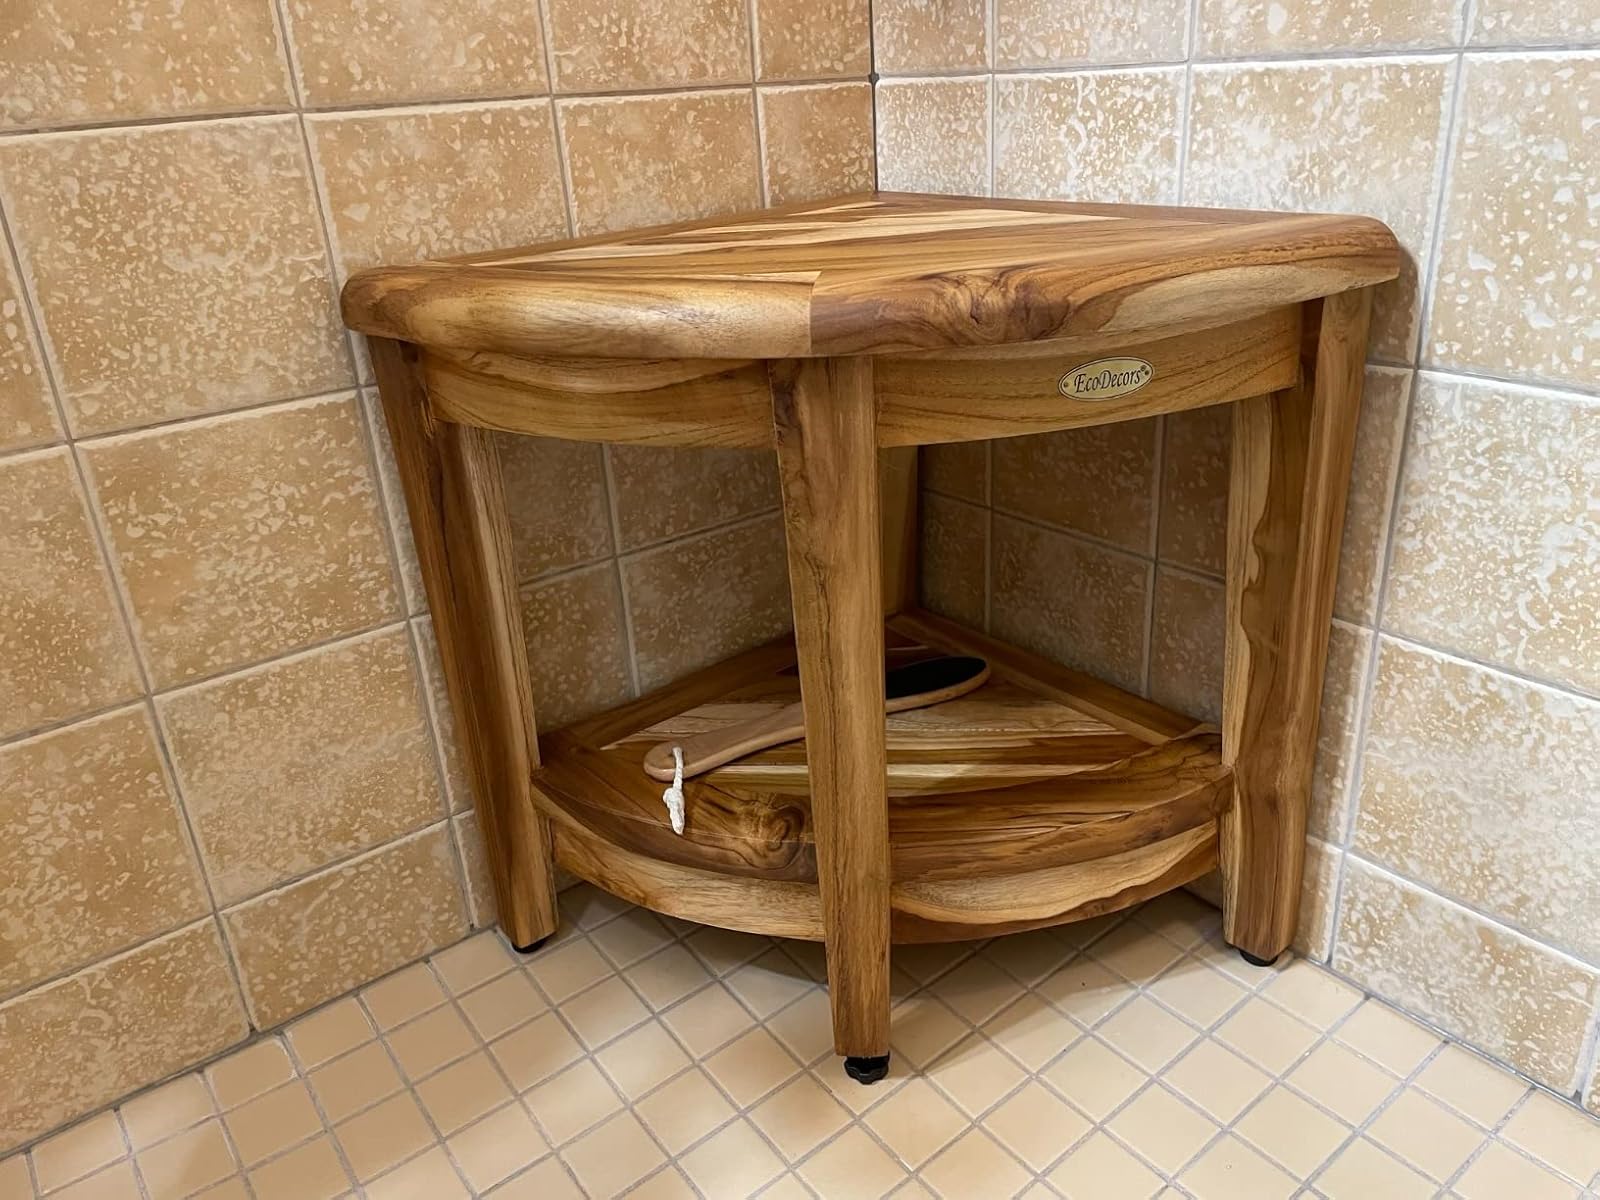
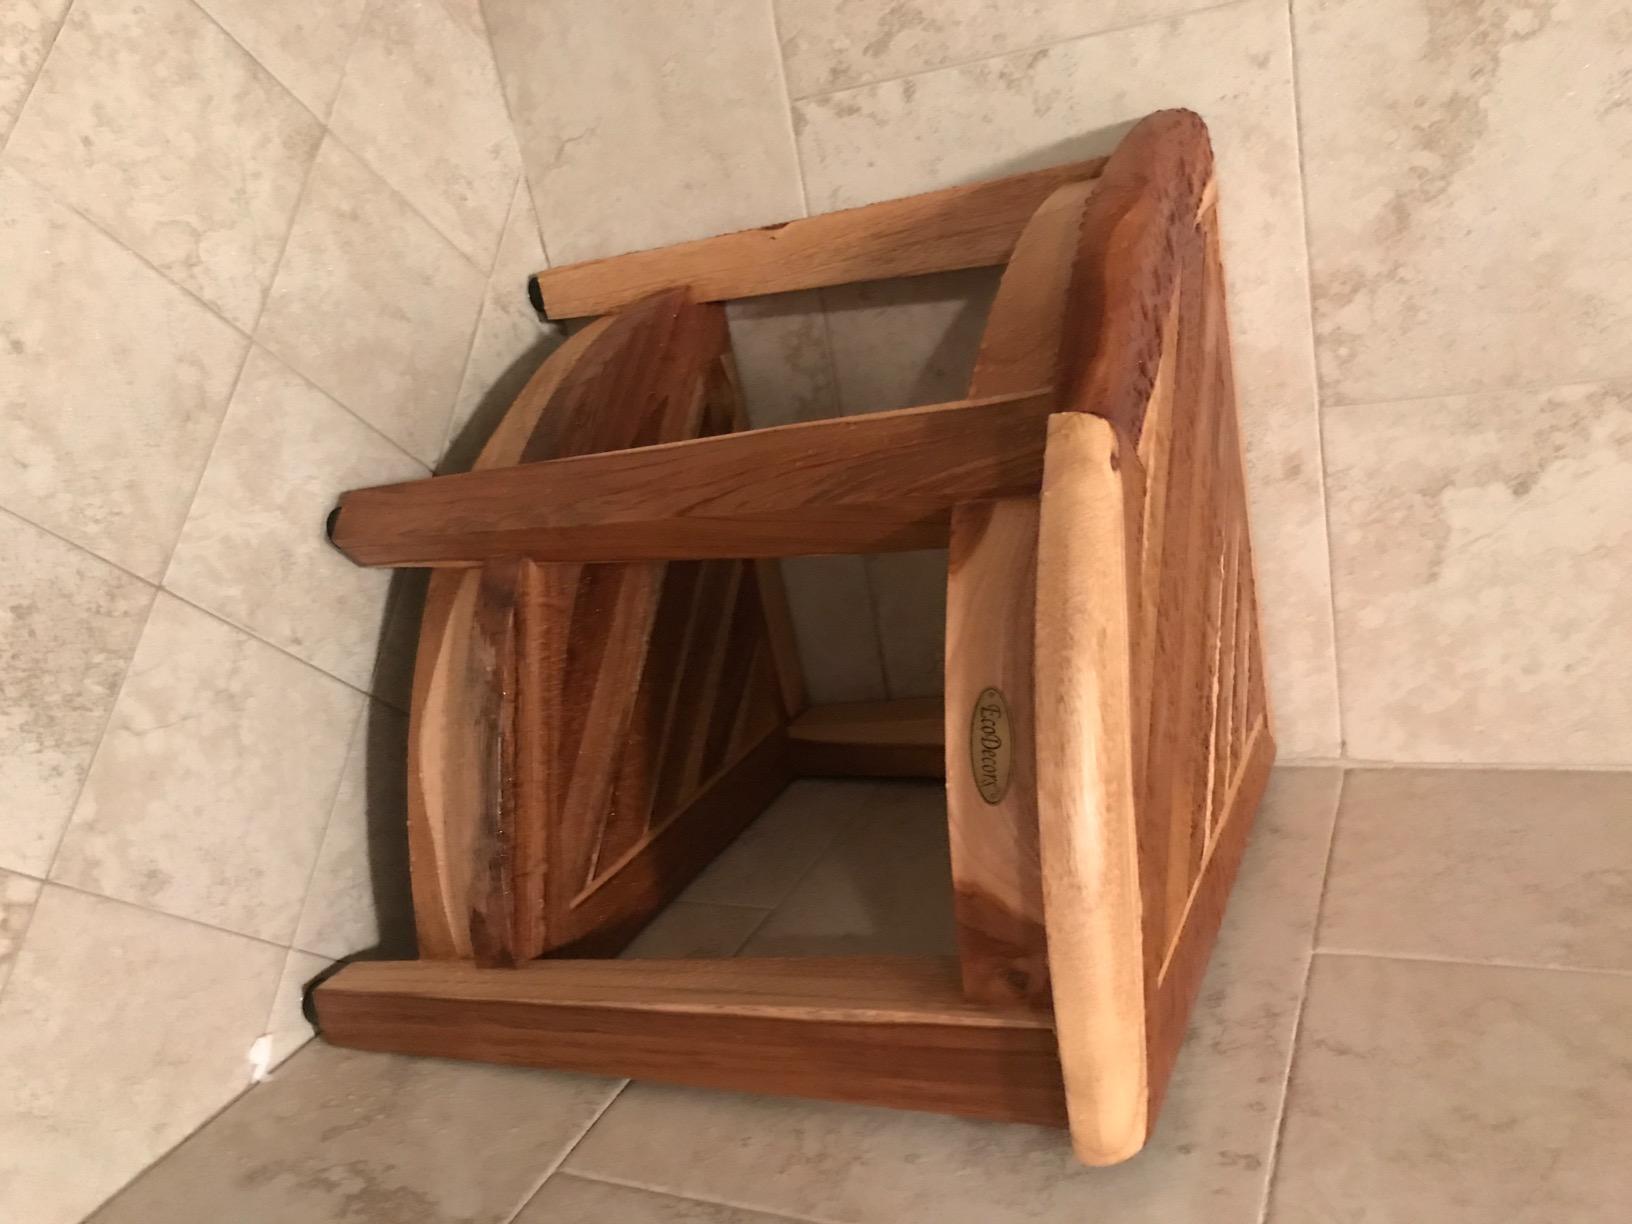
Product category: stool
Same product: yes